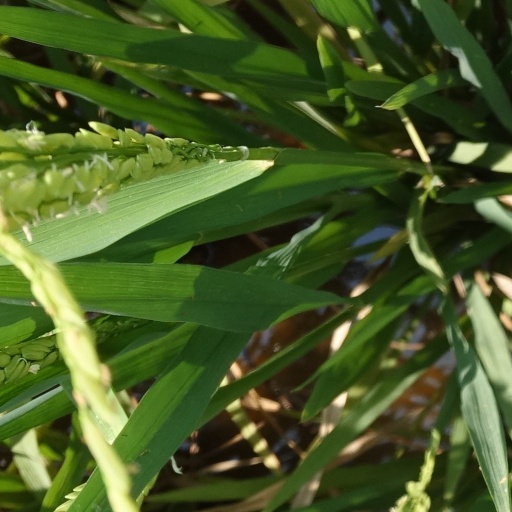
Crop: rice